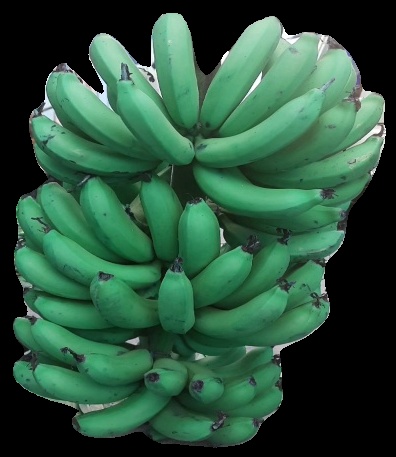
Variety: pachbale
Grade: grade2